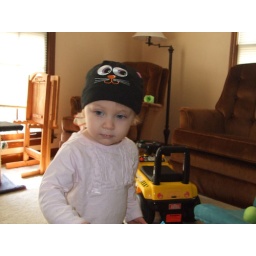
cat in the hat